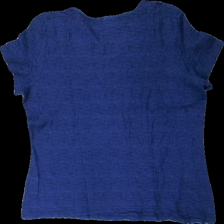
View: back
Type: T-shirt
Category: Ladies
Brand: Not in the list
Brand text on label: jaclyn smith
Colors: Blue
Material: 59% cotton 41% nylone
Cut: Regular
Size: L
Season: All
Damage location: middle left
Damage 2 location: top left
Damage 3 location: bottom right
Price range: <50
Recommended usage: Reuse
Description: blå t-shirt